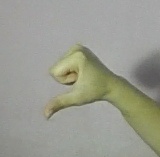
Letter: waw